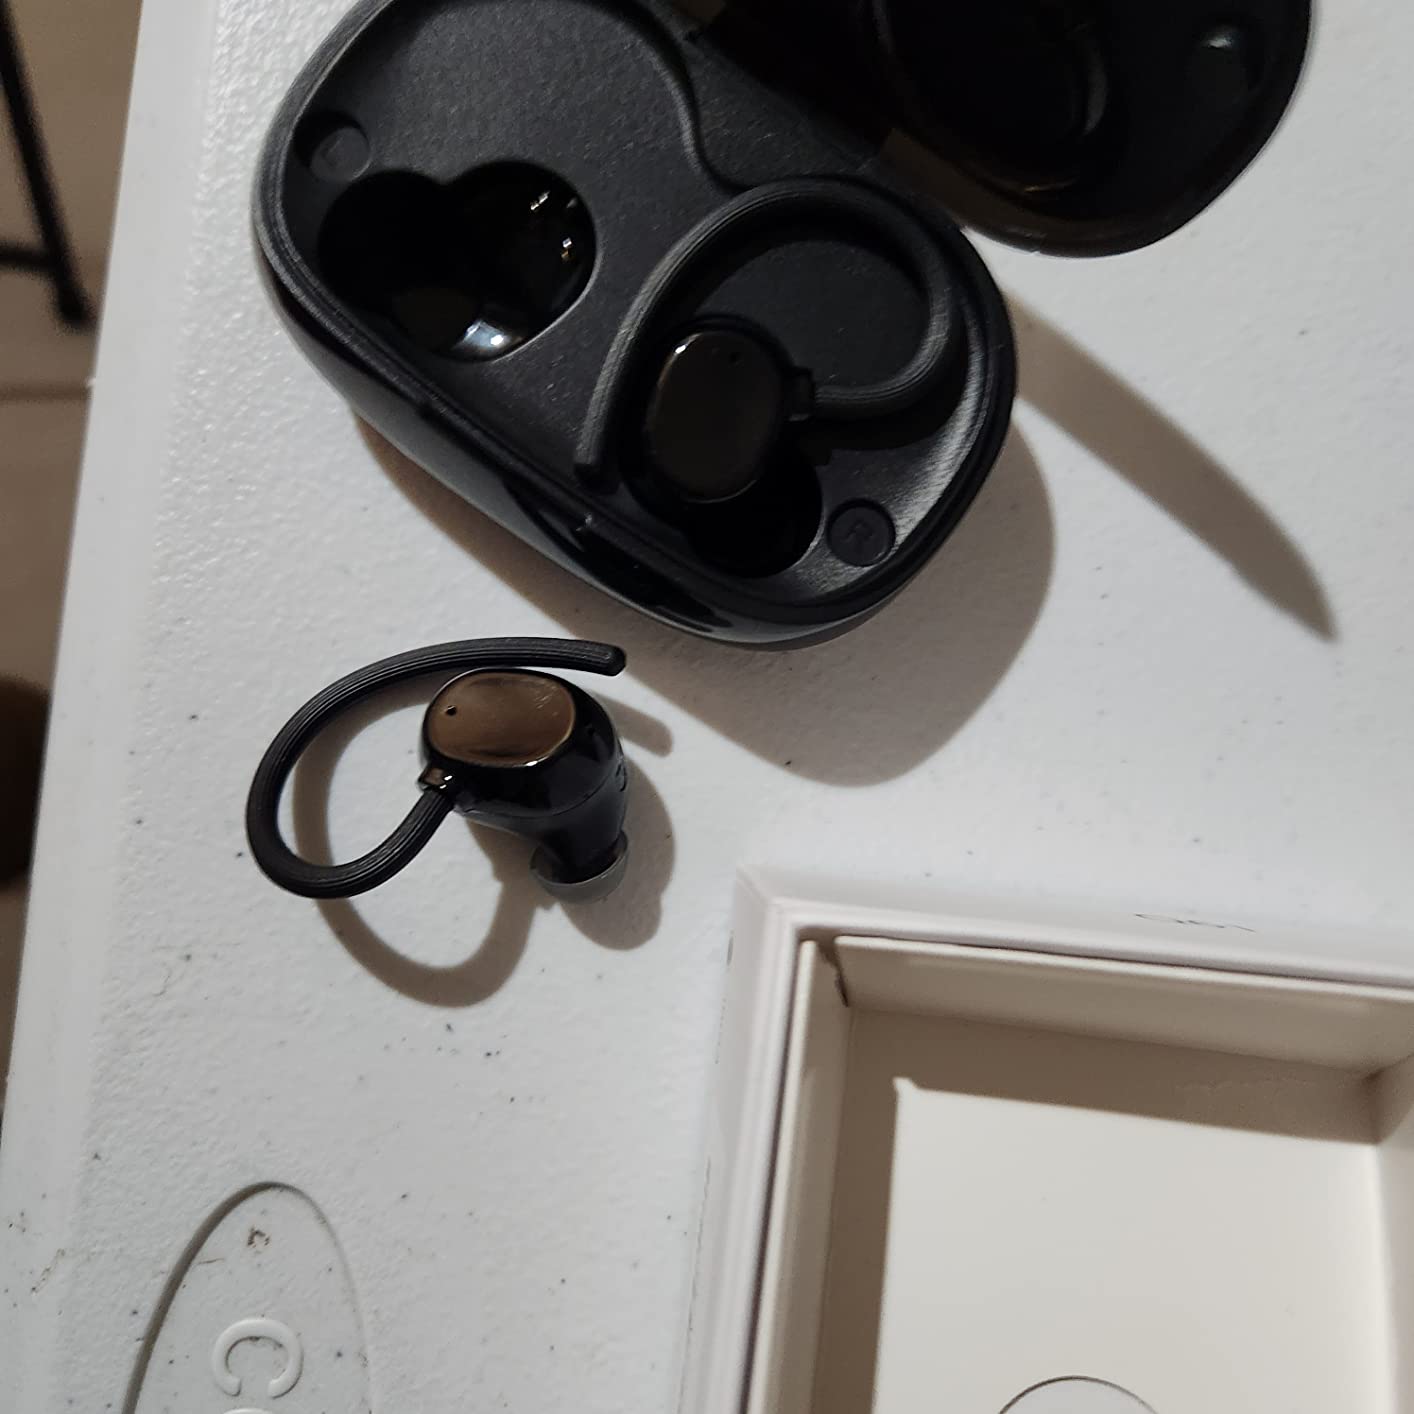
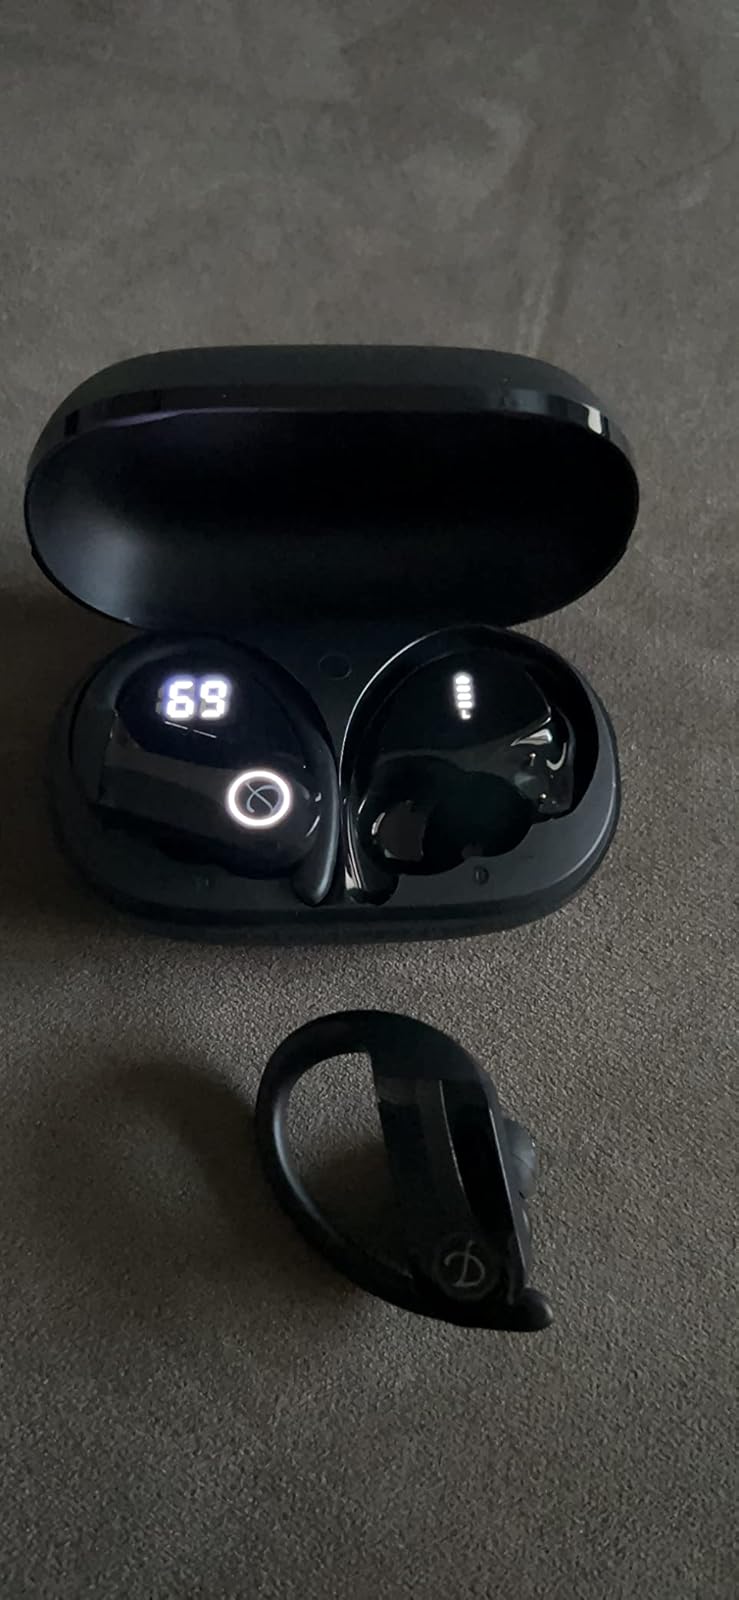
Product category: earbuds
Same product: no